Flynn Rider

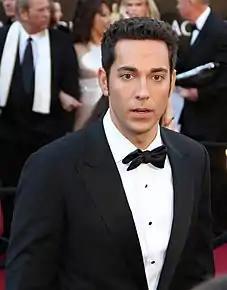
Flynn is voiced by American actor Zachary Levi, whose Academy Award-nominated duet with pop singer Mandy Moore, "I See the Light", marked his musical debut.

When Levi was first cast as the voice of Flynn, the character had been scripted as a British farmer at the time, requiring Levi to voice him with a British accent until Flynn was eventually developed into a bandit with an American accent. Although Flynn and Rapunzel share several scenes together during the film, Levi and singer Mandy Moore, his co-star who provides the voice of Rapunzel, recorded virtually none of their dialogue together due to scheduling conflicts, which Levi cited as one of the challenges he endured while working on the film, in addition to having to star in the television series "Chuck "simultaneously. Levi's starring role on "Chuck" required the actor to constantly "shed a character and take on another character and shed that character and then go back to something else". However, Levi and Moore did meet on one occasion to record their romantic duet "I See the Light", Levi was not intimidated by the thought of recording the song, describing the experience as "an added bonus". However, he admitted to having been nervous to sing with Moore, a professional singer, and working with composer Alan Menken. Although the actor identifies himself as "no stranger to singing" due to his background in musical theatre, Levi's performance of "I See the Light" is considered to be his "big singing debut" because it was his first time recording a song professionally.